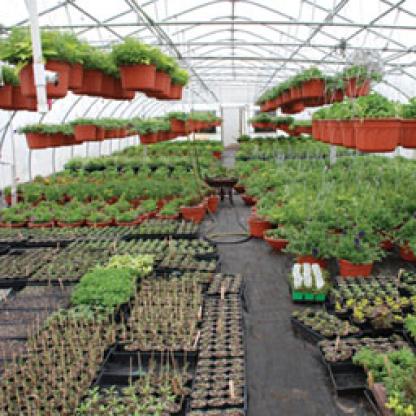
Scene: Indoor